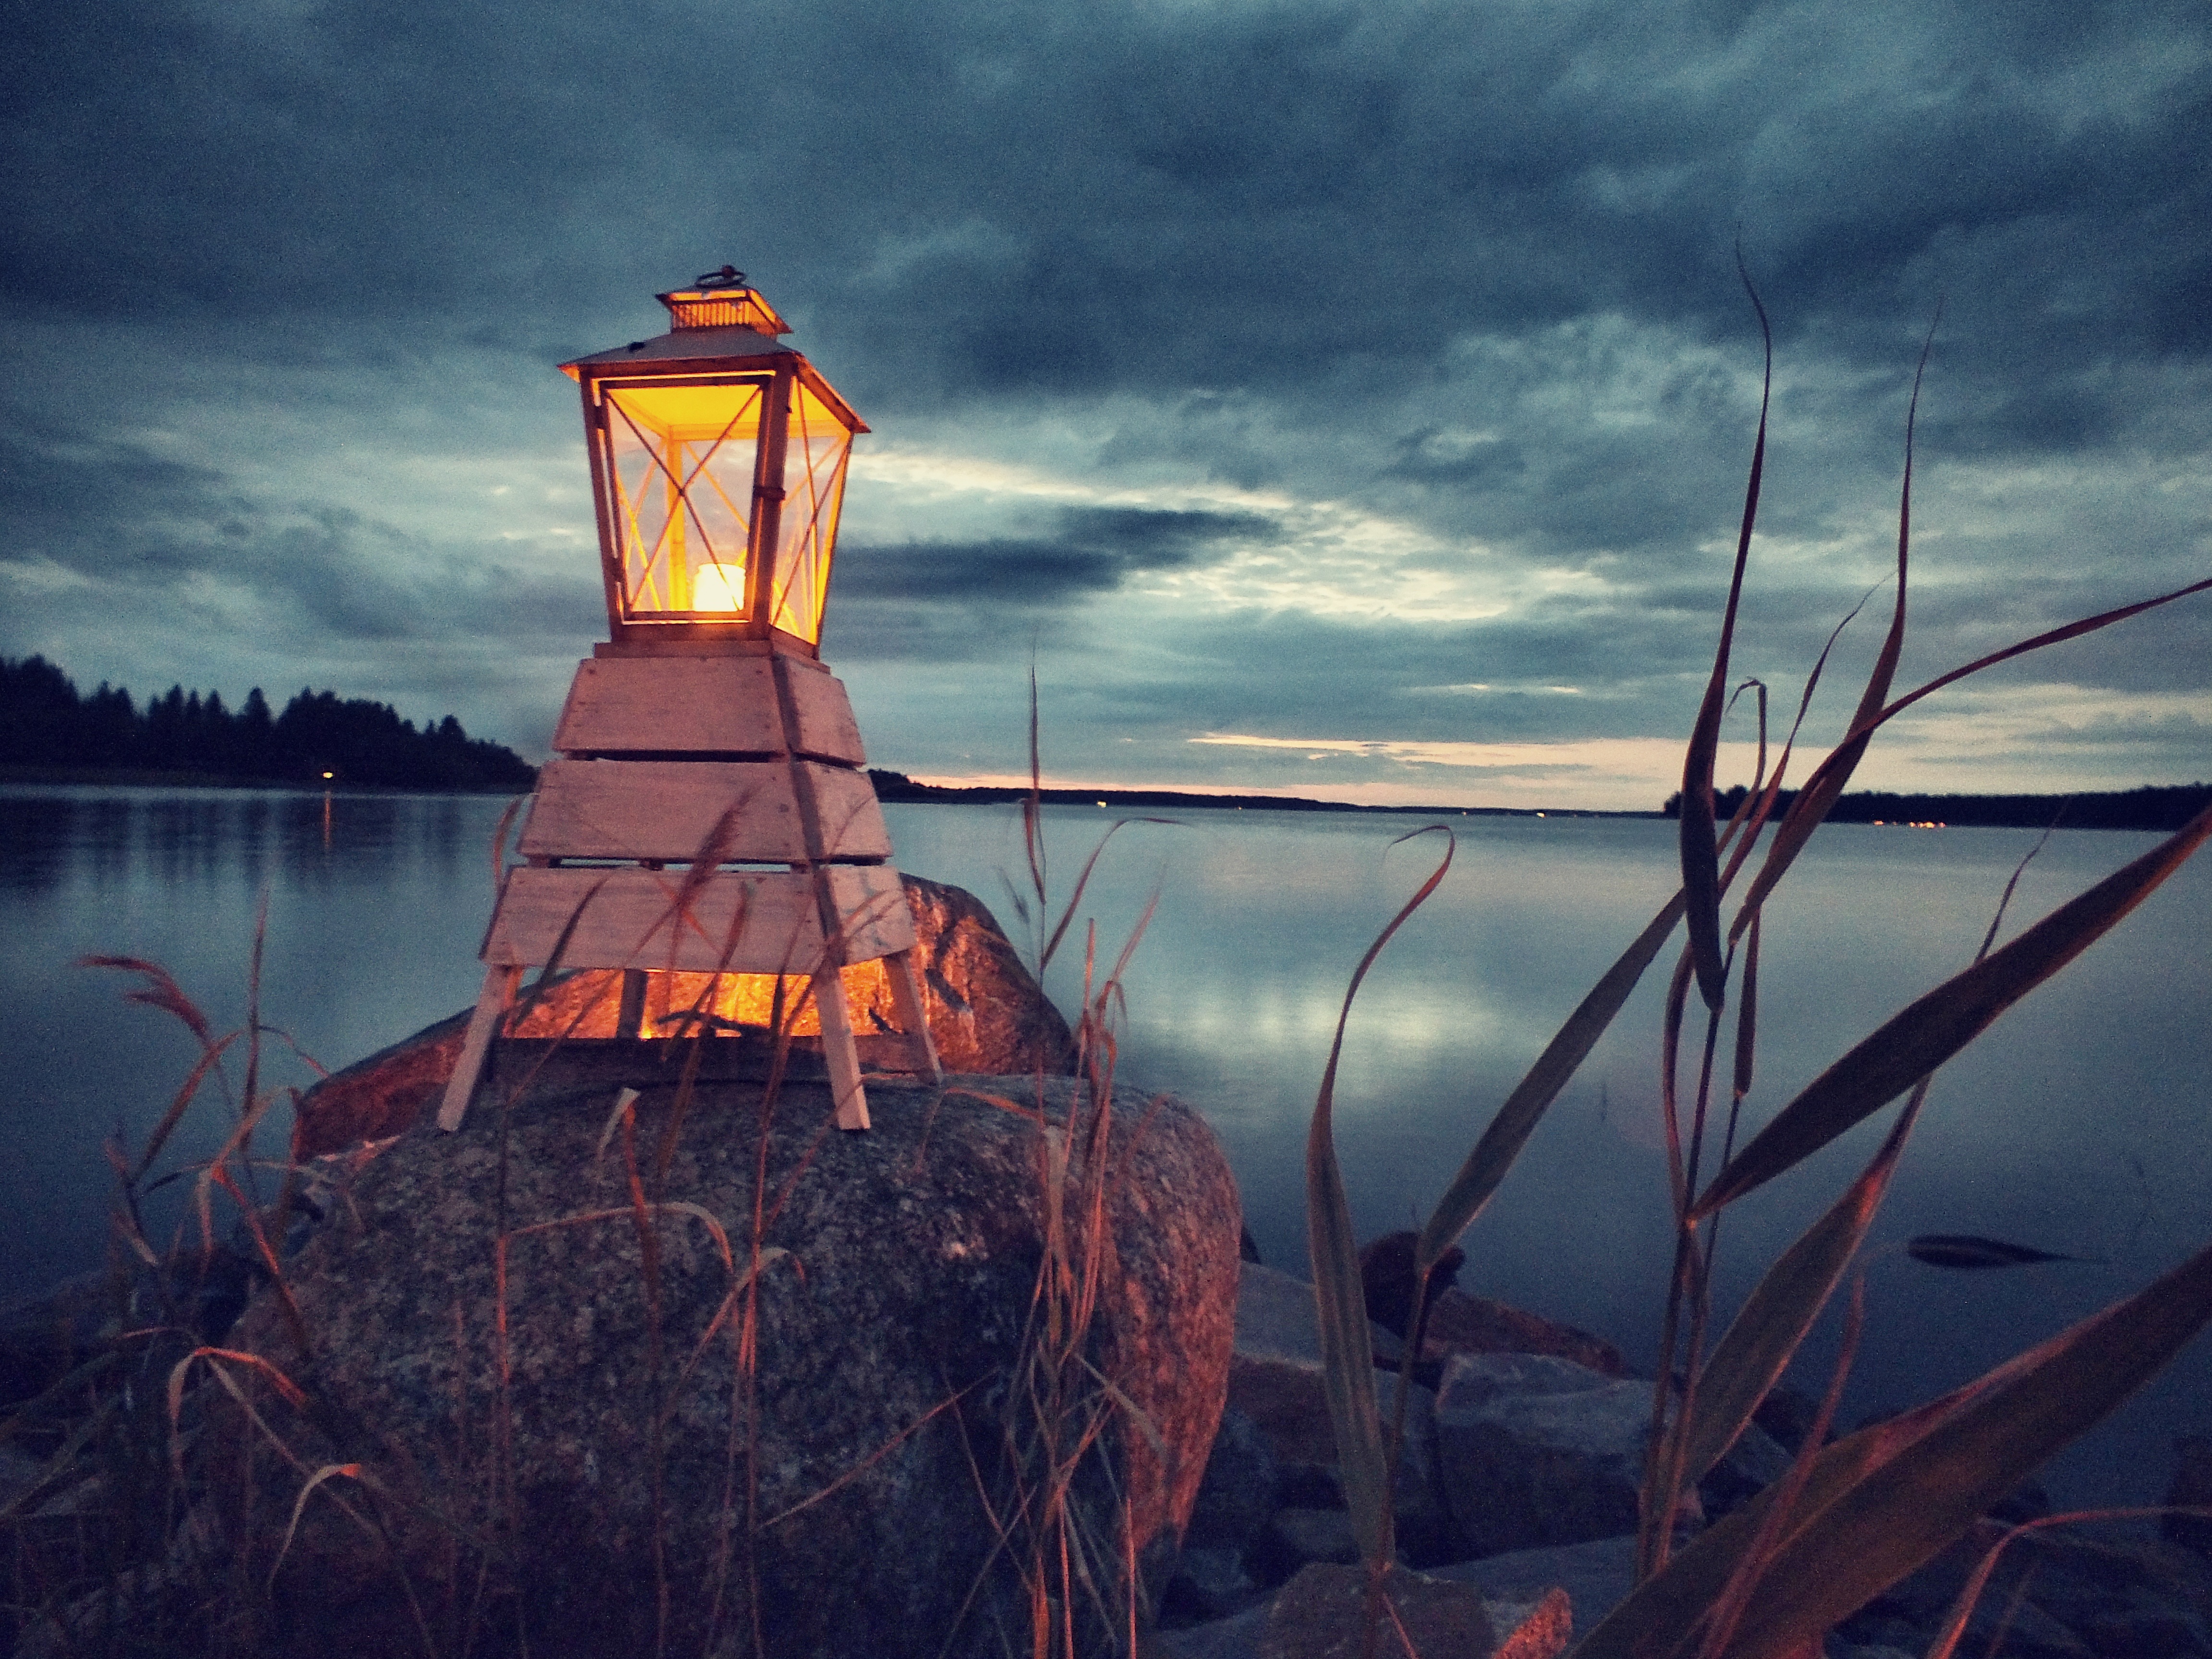
sea, light, sunrise, sunset, night, morning, shore, wind, stone, dark, dusk, evening, lantern, reflection, tower, artistic, island, electricity, candle, clouds, stormy, candlelight, atmosphere of earth